Catarino Garza

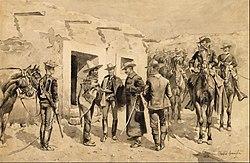
"U. S. Cavalry Hunting Garza Men on the Rio Grande" (c. 1890–94).

In 1891, Garza and his associates plotted the overthrow of the Porfirio Díaz regime. He recruited a multi-class army consisting of lower-middle-class professionals, poor farmers, landless ranchers, and wealthy landowners, with both Mexicans and Mexican Americans (as well as a few Anglo Americans who had married into Mexican families). The Garzistas adopted the slogan ""libres fronterizos"" which were stitched onto their hats. The Harrison Administration's military response to the Garza Revolution was extremely bloody, and set precedent for U.S. domestic warfare.